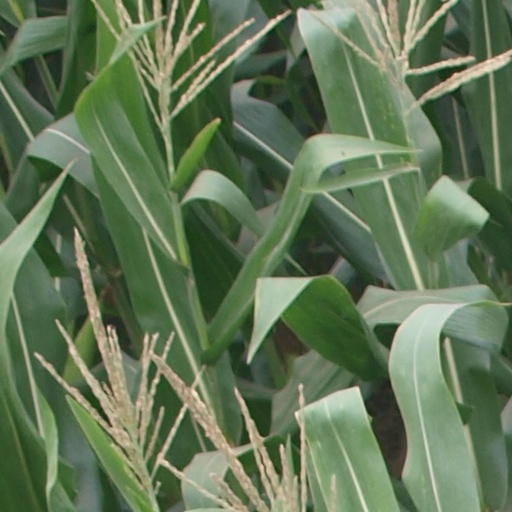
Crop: maize; corn